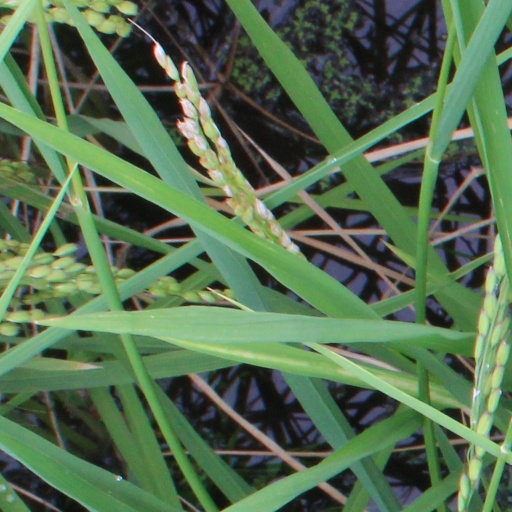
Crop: rice